Bird visual acuity rendering: 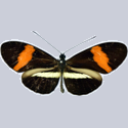
Butterfly visual acuity rendering: 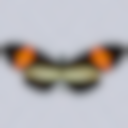
Species: melpomene
Subspecies: rosina_N
Sex: male
View: dorsal
Hybrid status: valid subspecies
Locality: Chontales NIC CH
Coordinates: 10.75, -84.25